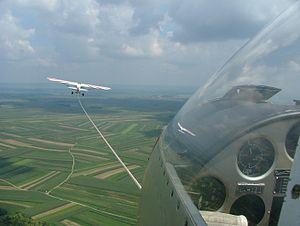
Le décollage assisté consiste à permettant aux aéronefs de prendre leur envol avec l'aide d'un système extérieur, par opposition à un décollage classique dans lequel l'aérodyne utilise exclusivement sa propre puissance. Plusieurs raisons peuvent expliquer le besoin de recours à une assistance : masse de l'avion dépassant la masse maximale normale au décollage, puissance insuffisante, longueur de piste disponible insuffisante. Le décollage assisté est également requis pour les planeurs, qui n'ont pas de moteur et ne peuvent pas décoller seuls.